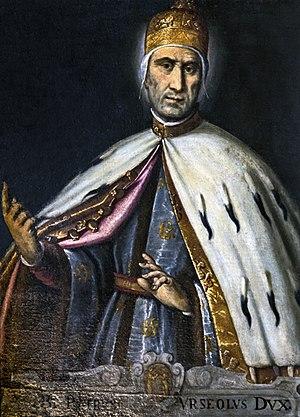
Cette page dresse une liste de personnalités nées au cours de l'année 928 :
Cette page dresse une liste de personnalités mortes au cours de l'année 997 :
Pietro Orseolo ou Pietro I Orseolo, parfois francisé en Pierre Orseolo est le 23ᵉ doge de Venise.
Cet article présente la chronologie de Venise, en tant qu'État indépendant et souverain. Elle prend fin le 9 mai 1797. Voici alors sa chronologie :